Inaruwa Municipality

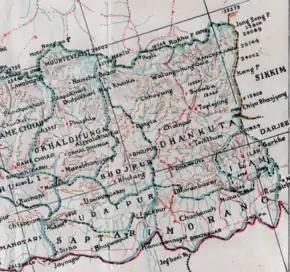
Eastern Districts of Nepal in 1942.

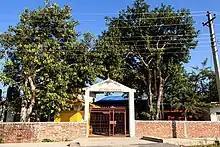
Radha Krishna Mandir, Inaruwa 3

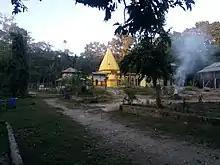
Ramdhuni_Temple

A municipality in Nepal is an administrative division in the Provinces of Nepal. It functions as a sub-unit of a district.